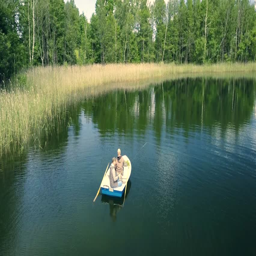
middle aged friends are sitting in a boat in the middle of the lake and spinning .